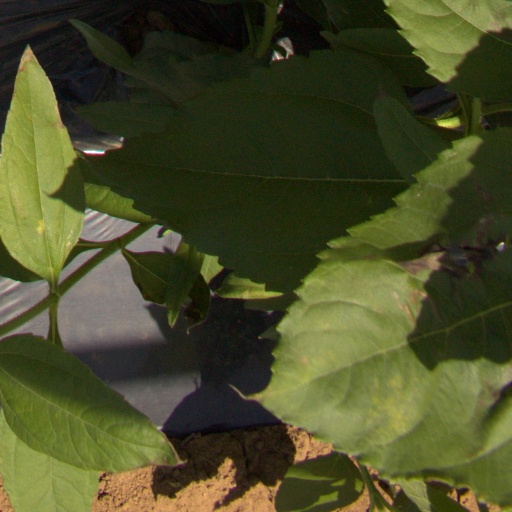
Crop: Jerusalem artichoke